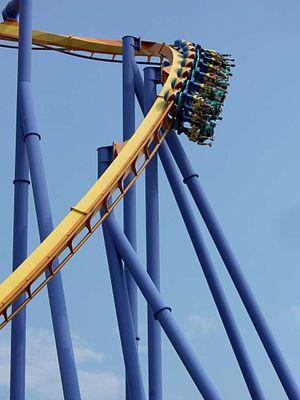
Talon , montagnes russes à Dorney Park &amp
Talon sont des montagnes russes inversées du parc Dorney Park & Wildwater Kingdom, situé à South Whitehall Township, en Pennsylvanie, aux États-Unis.